Cimarron Firearms

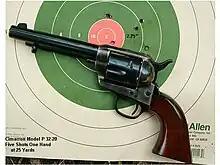
A Uberti-made Cimarron Model P in 32-20/32 WCF

The company's most popular offering is the Model P based on the Colt Peacemaker. One of the first supporters of SASS and Cowboy Action Shooting, Cimarron makes exclusive versions for competitors such as the "Evil Roy" model built to the specs of Gene Pearcey.